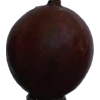
Label: gooseberry